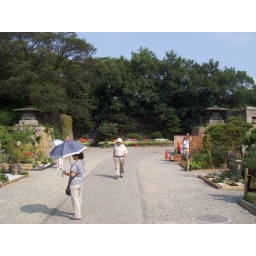
Main entrance of the castle. You have to cross a bridge to pass over the moat.